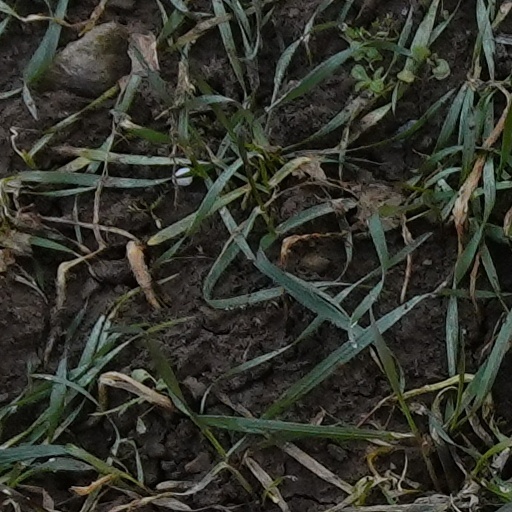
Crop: wheat